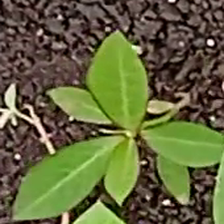
Weed species: Moti_dudhi(Euphorbia_geneculata_L)